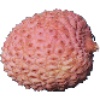
Label: lychee